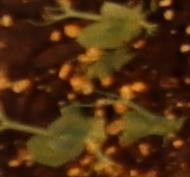
Label: Field Pea